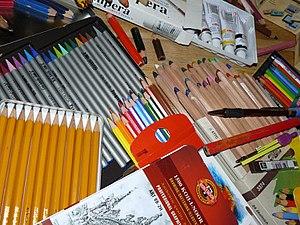
Koh-i-Noor Hardtmuth a.s. est un fabricant tchèque de crayons, stylos et articles d'art. Créée en 1790 à Vienne par l'Autrichien Joseph Hardtmuth, la société prit le nom du Koh-i-Noor, célèbre diamant indien.